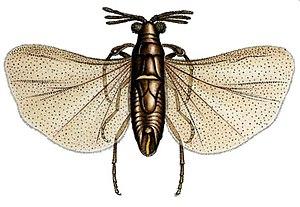
Strepsiptera est un ordre d'insectes parasites.